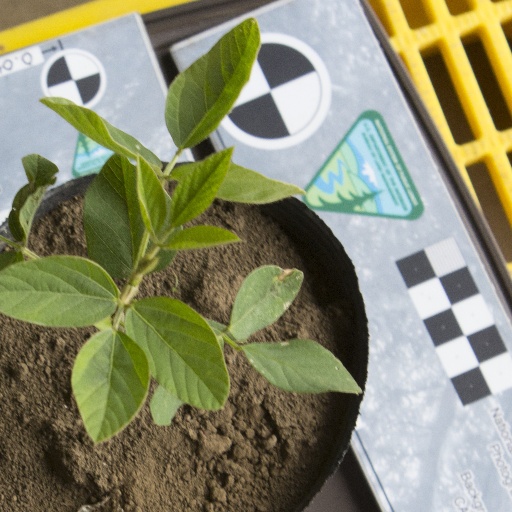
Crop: soybean